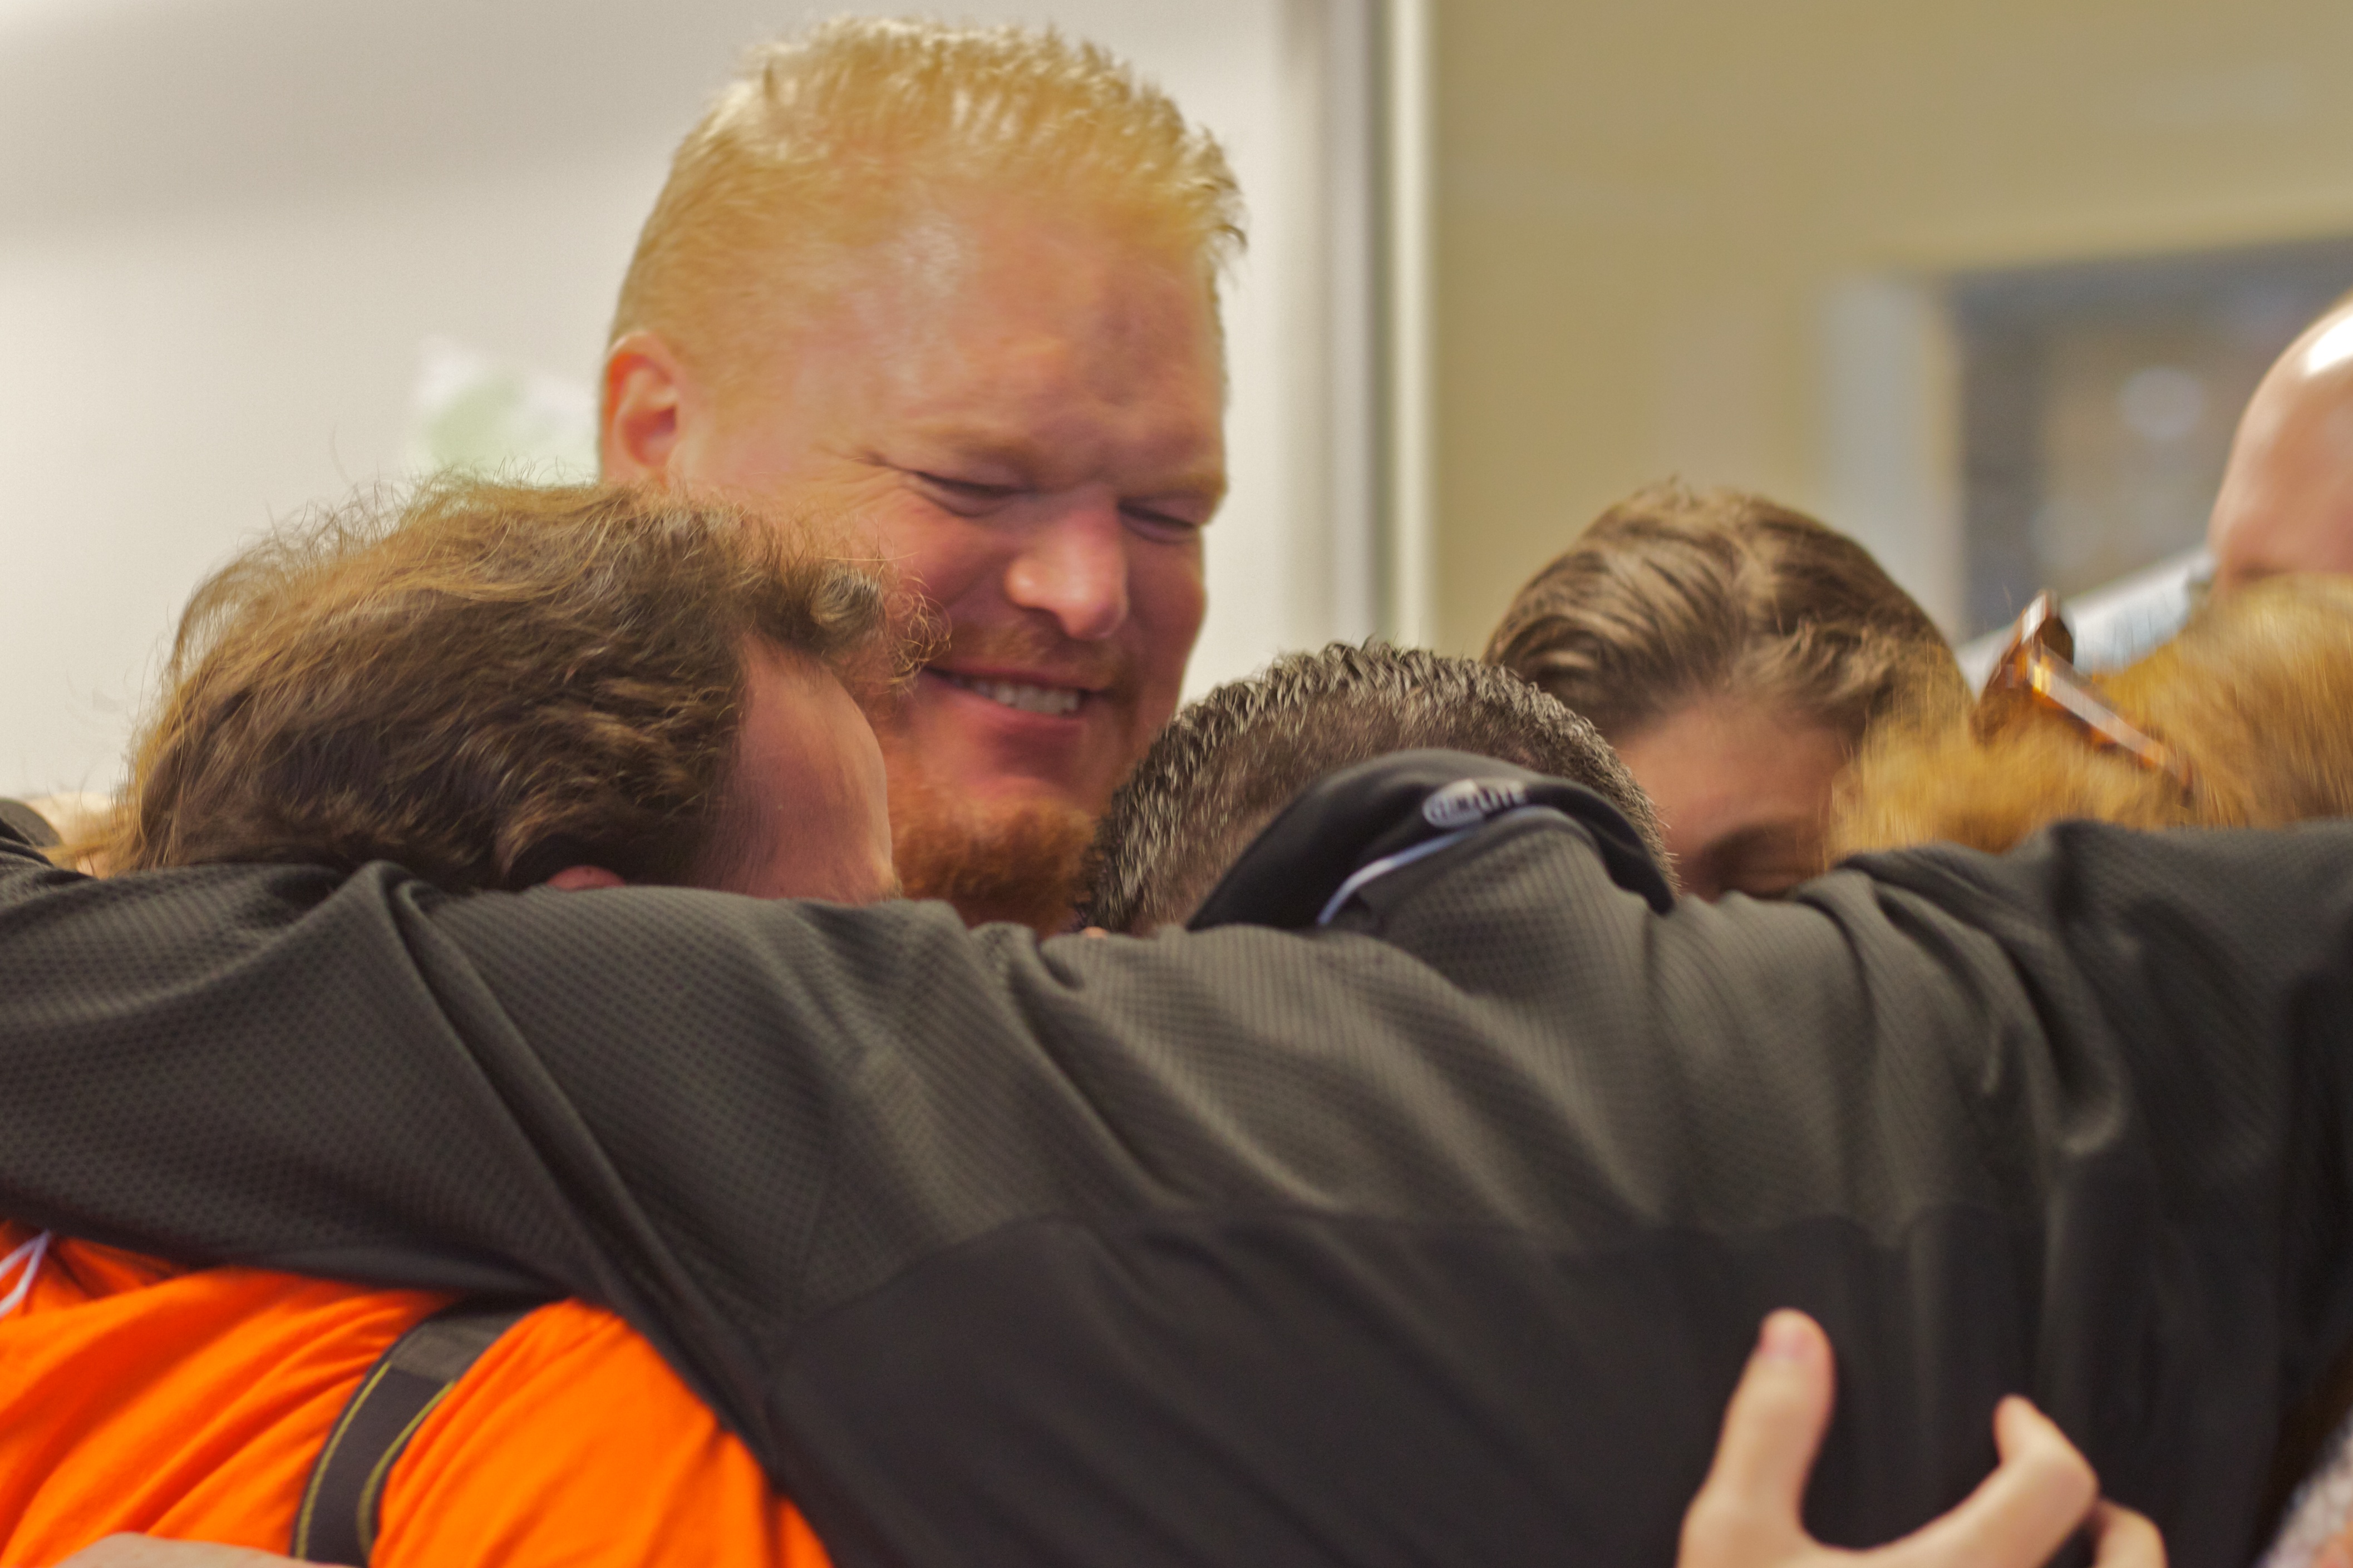
person, people, child, nv12, interaction, human action